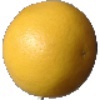
Label: white_grapefruit